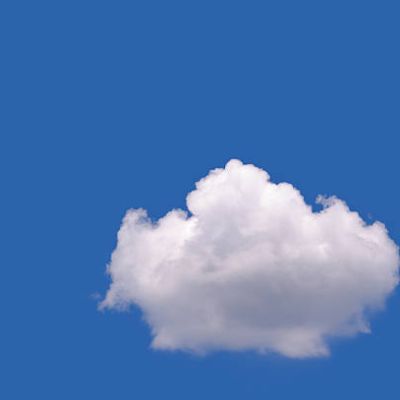
Cloud type: Altocumulus (Ac)